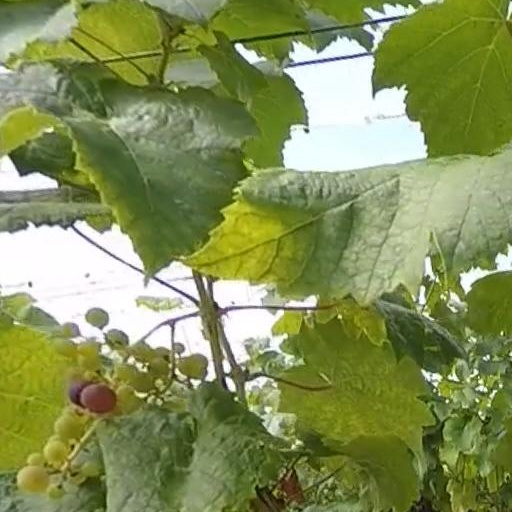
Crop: grape